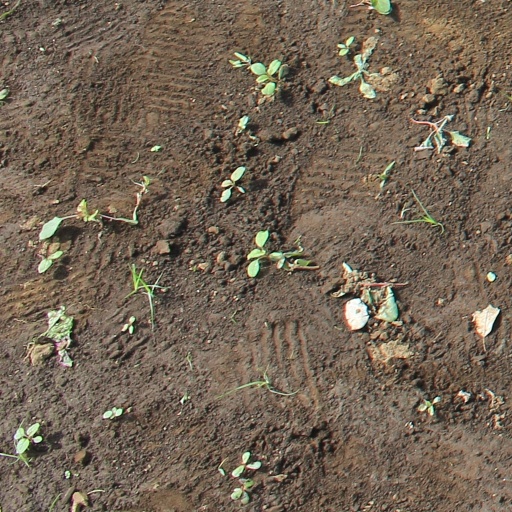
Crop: soybean